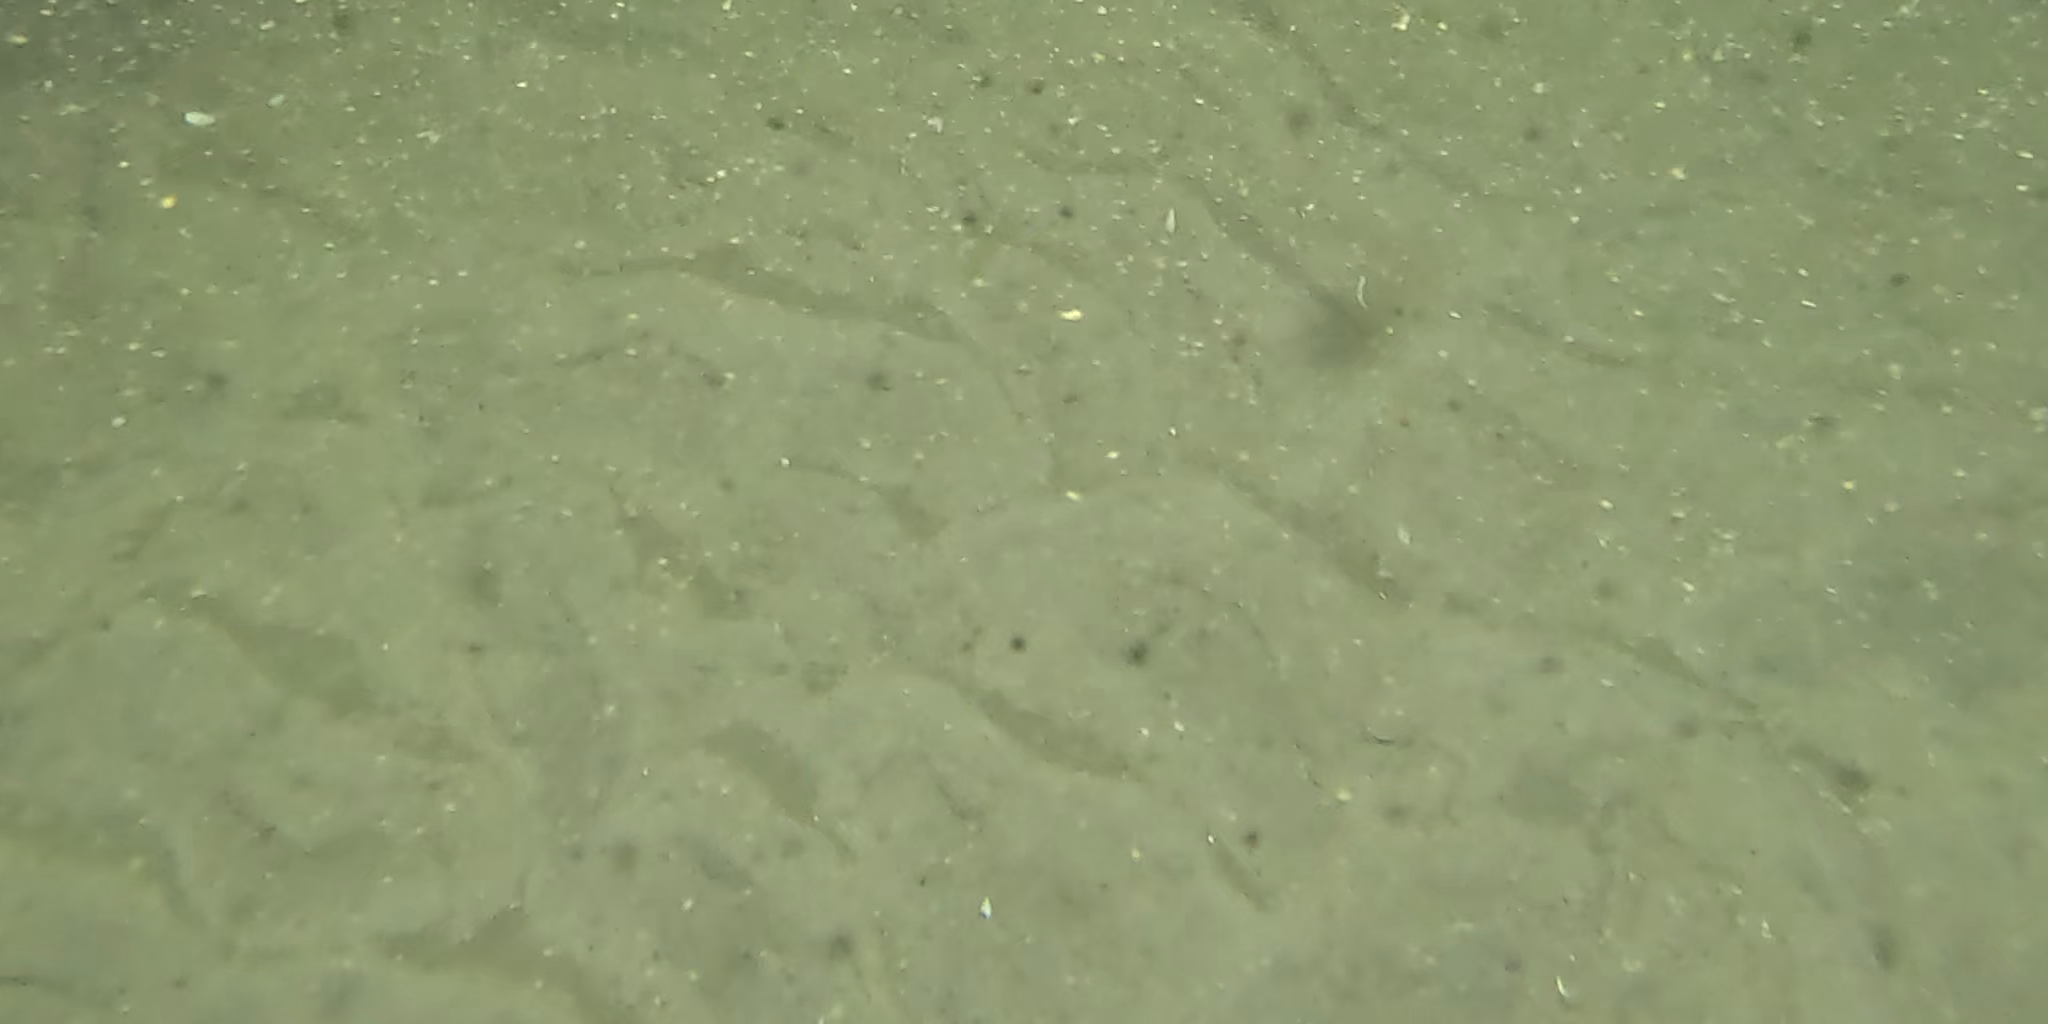
Seabed habitat: sand